Kerzers

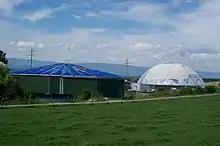
Papiliorama (Butterfly enclosure) in Kerzers village

Kerzers has a population of . , 18.9% of the population are resident foreign nationals. Over the last 10 years (2000–2010) the population has changed at a rate of 20.3%. Migration accounted for 10.7%, while births and deaths accounted for 5.1%.